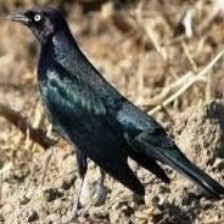
Species: BREWERS BLACKBIRD
Scientific name: EUPHAGUS CYANOCEPHALUS